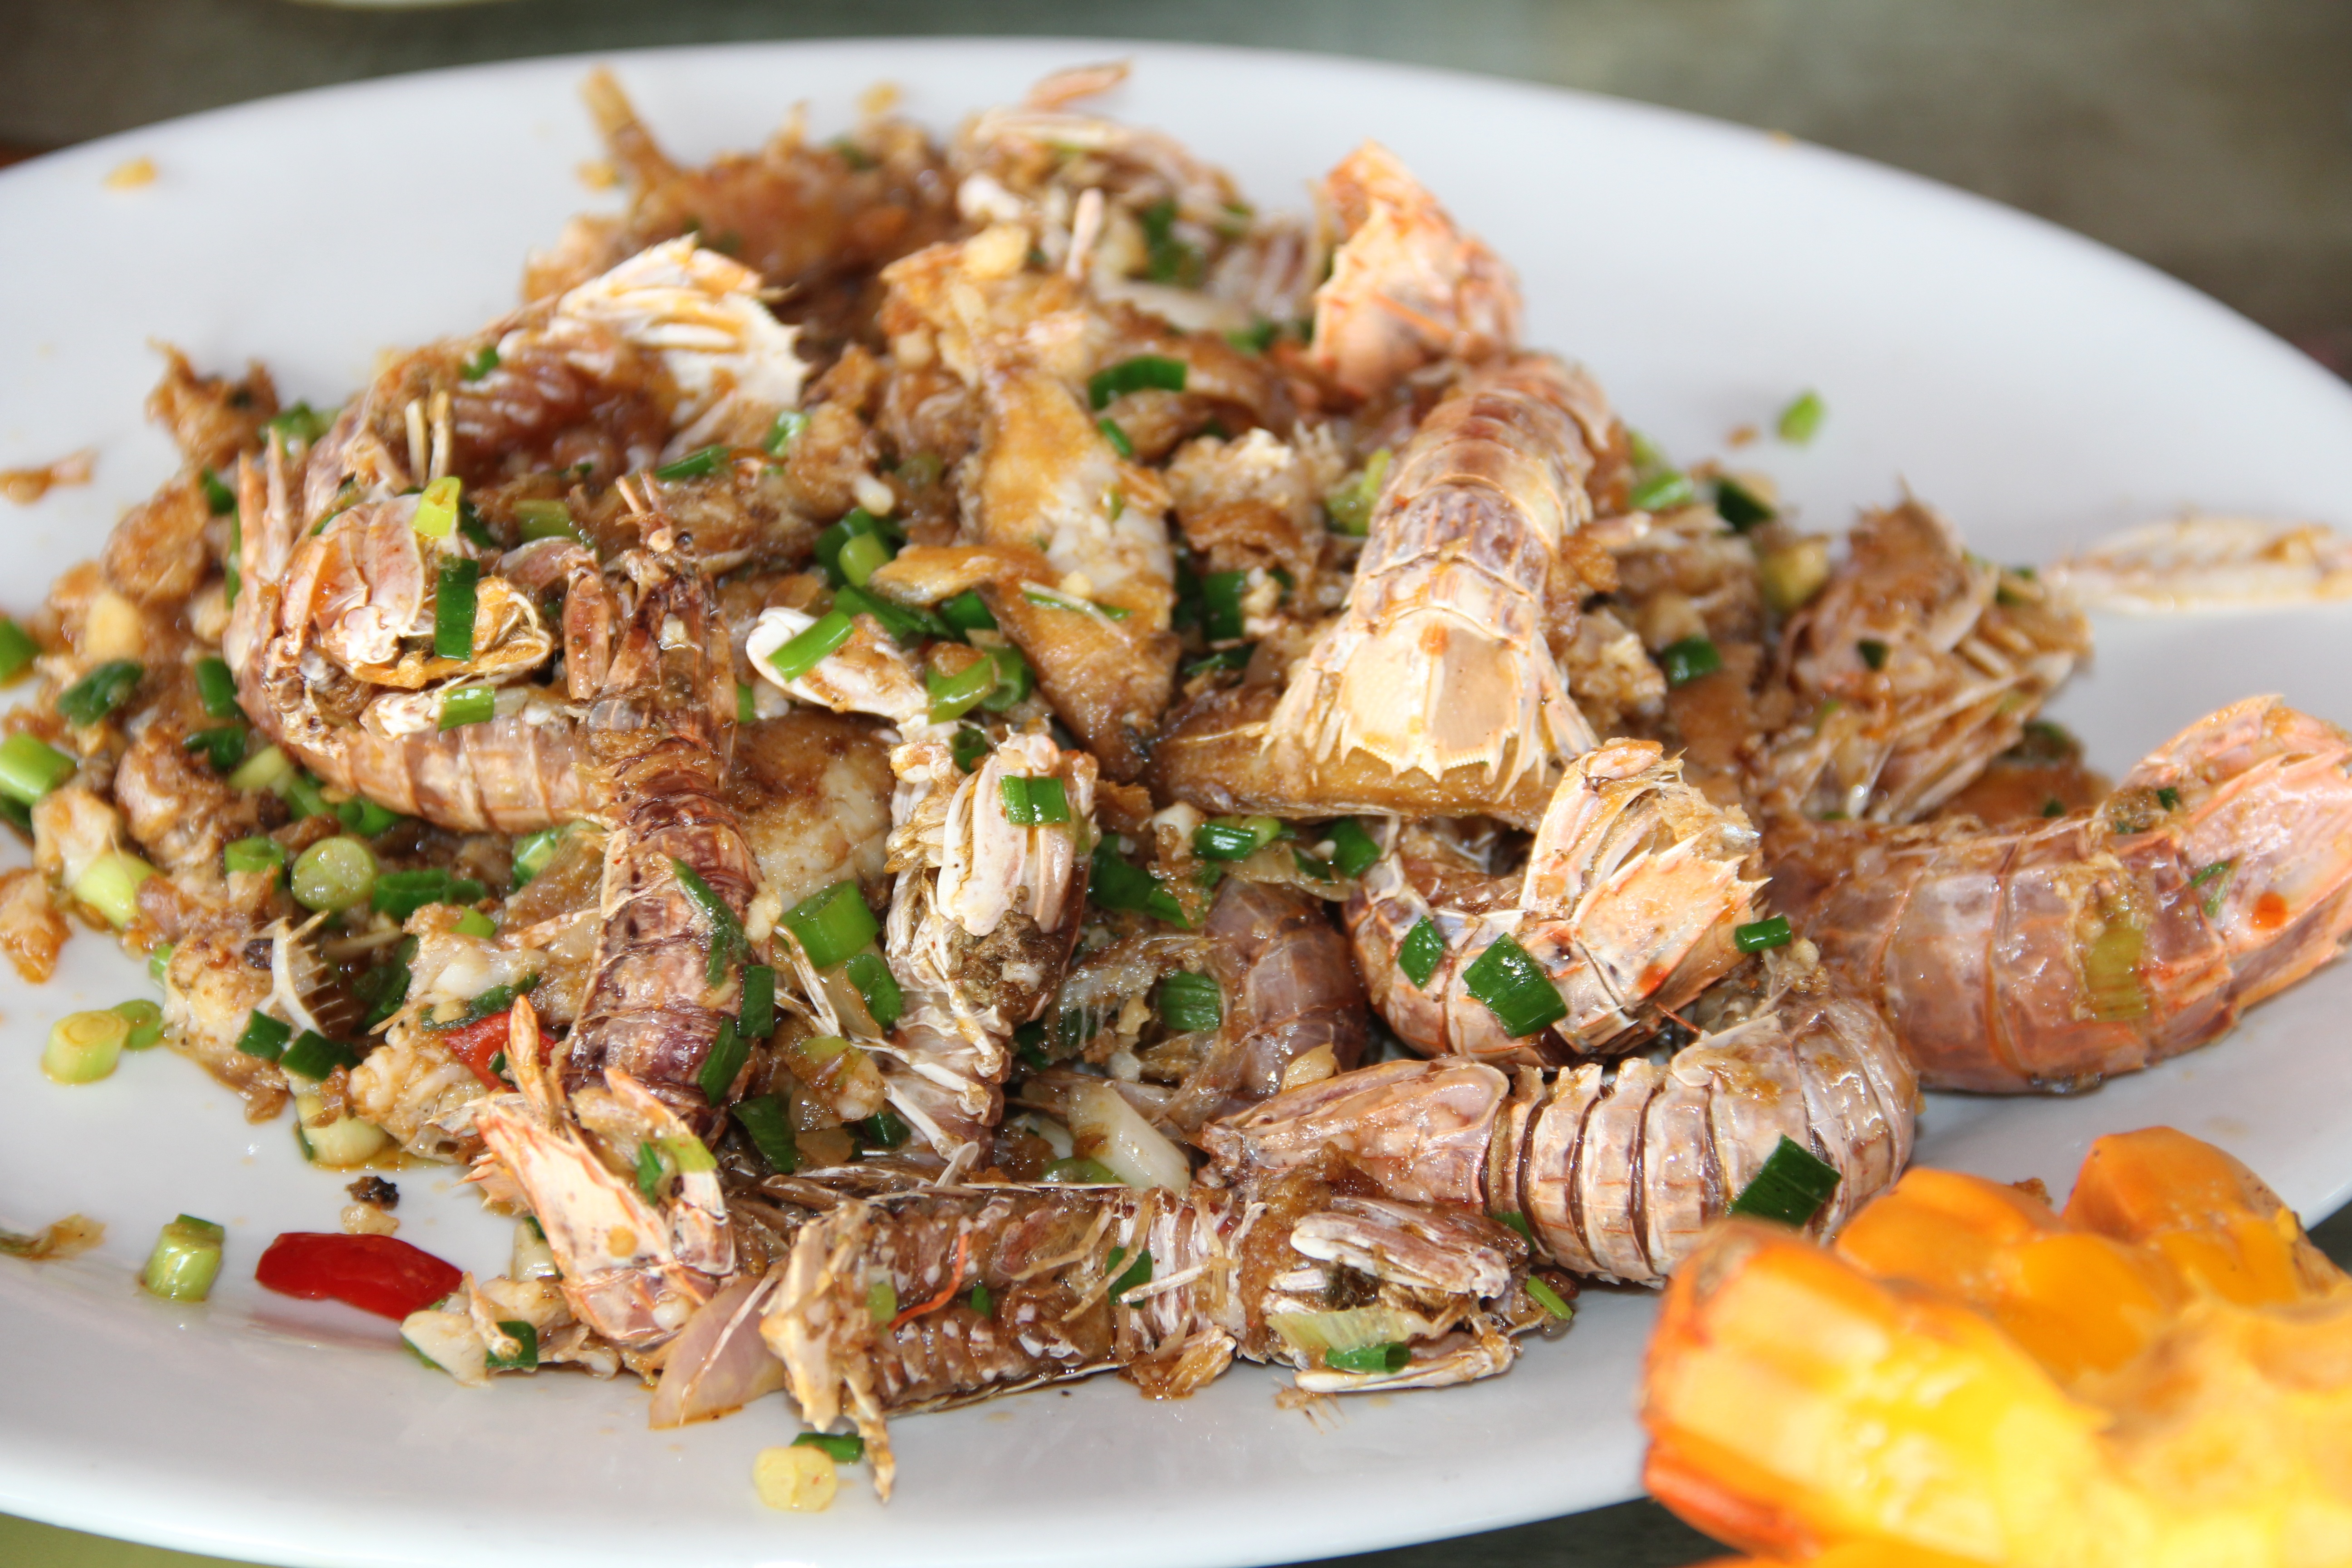
dish, meal, food, produce, gourmet, meat, cuisine, asian food, pad thai, thai food, chinese food, chow mein, southeast asian food, char kway teow, pipi shrimp, pee shrimp